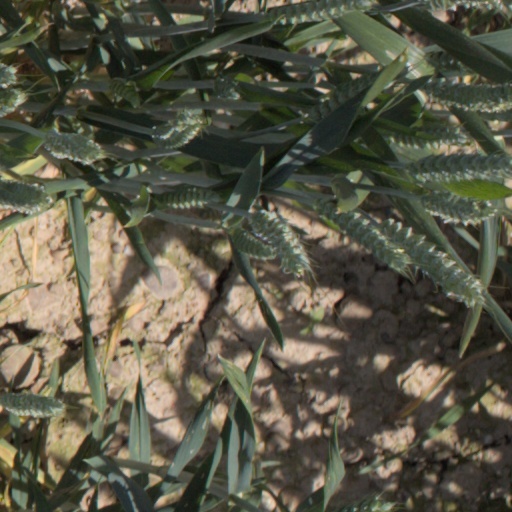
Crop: wheat